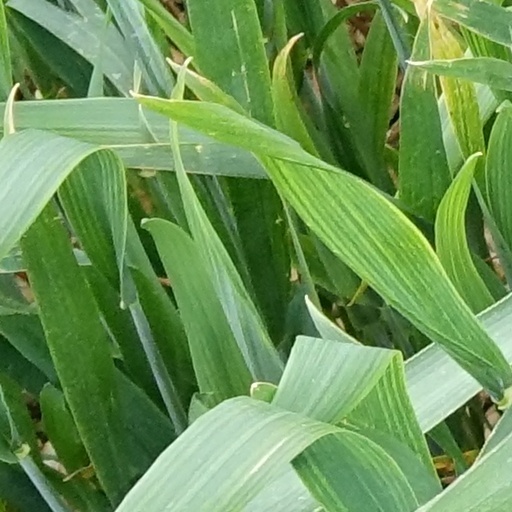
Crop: wheat